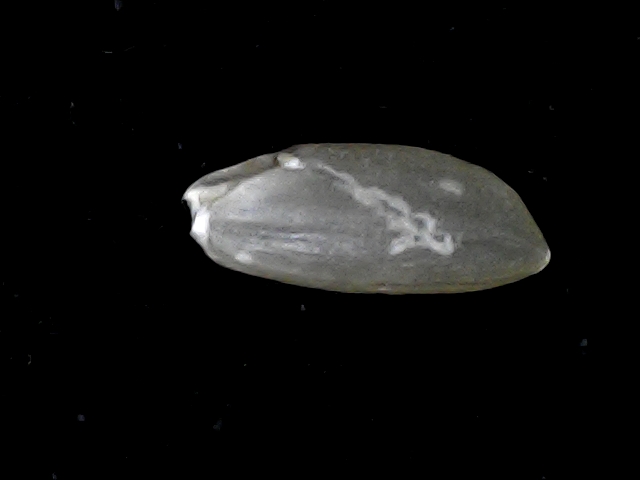
Rice variety: BD39